Weinan North railway station

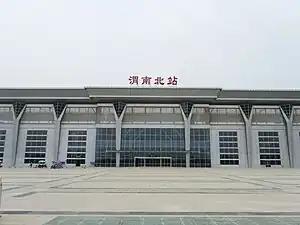

The Weinan North railway station is a railway station of Zhengzhou–Xi'an High-Speed Railway and Datong–Xi'an Passenger Railway located in Linwei District of Weinan city in Shaanxi province, China.